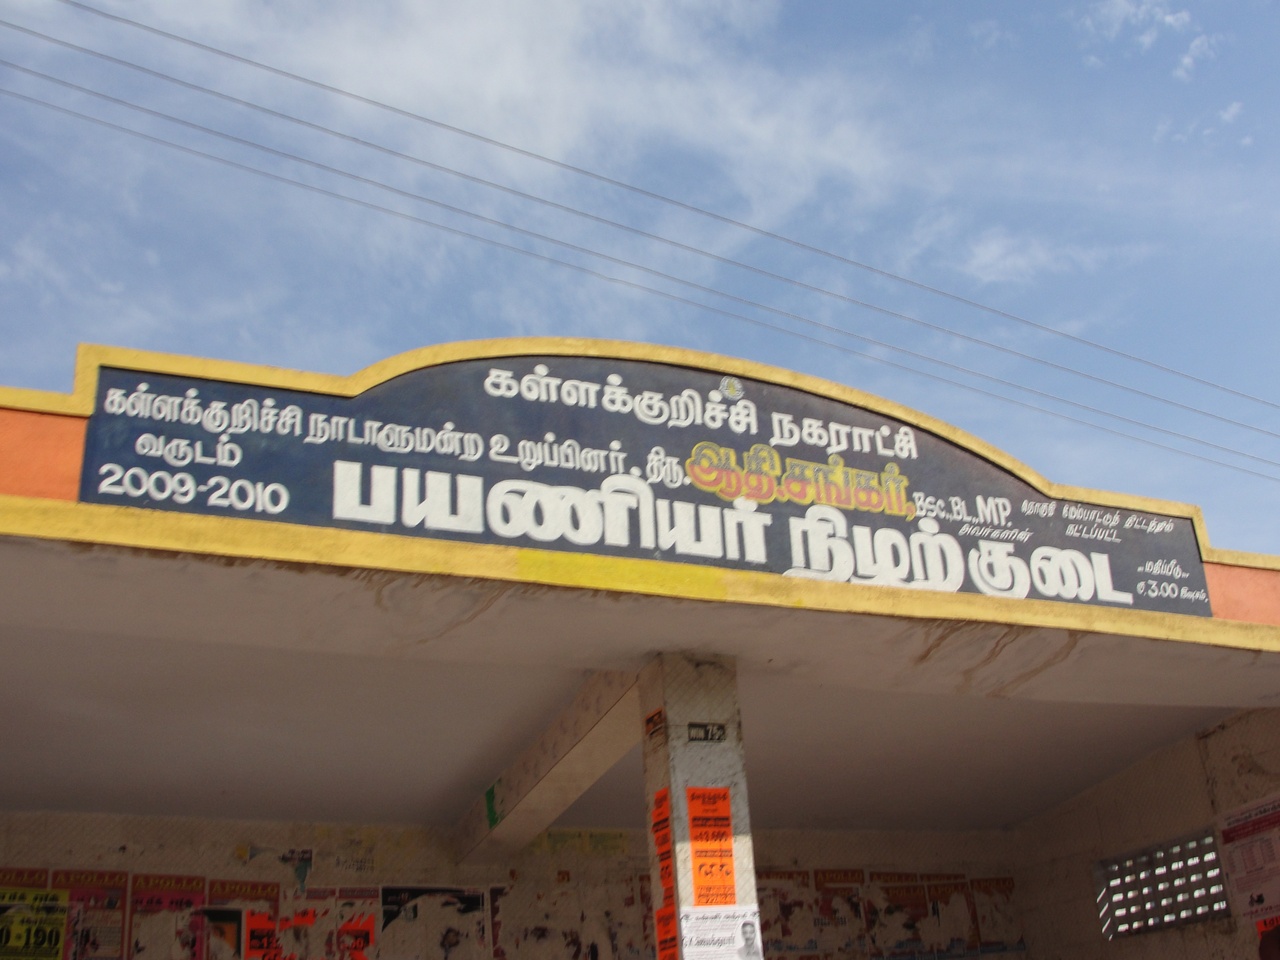
A bus stop in Kallakurichi, Villupuram District, Tamil Nadu, India.